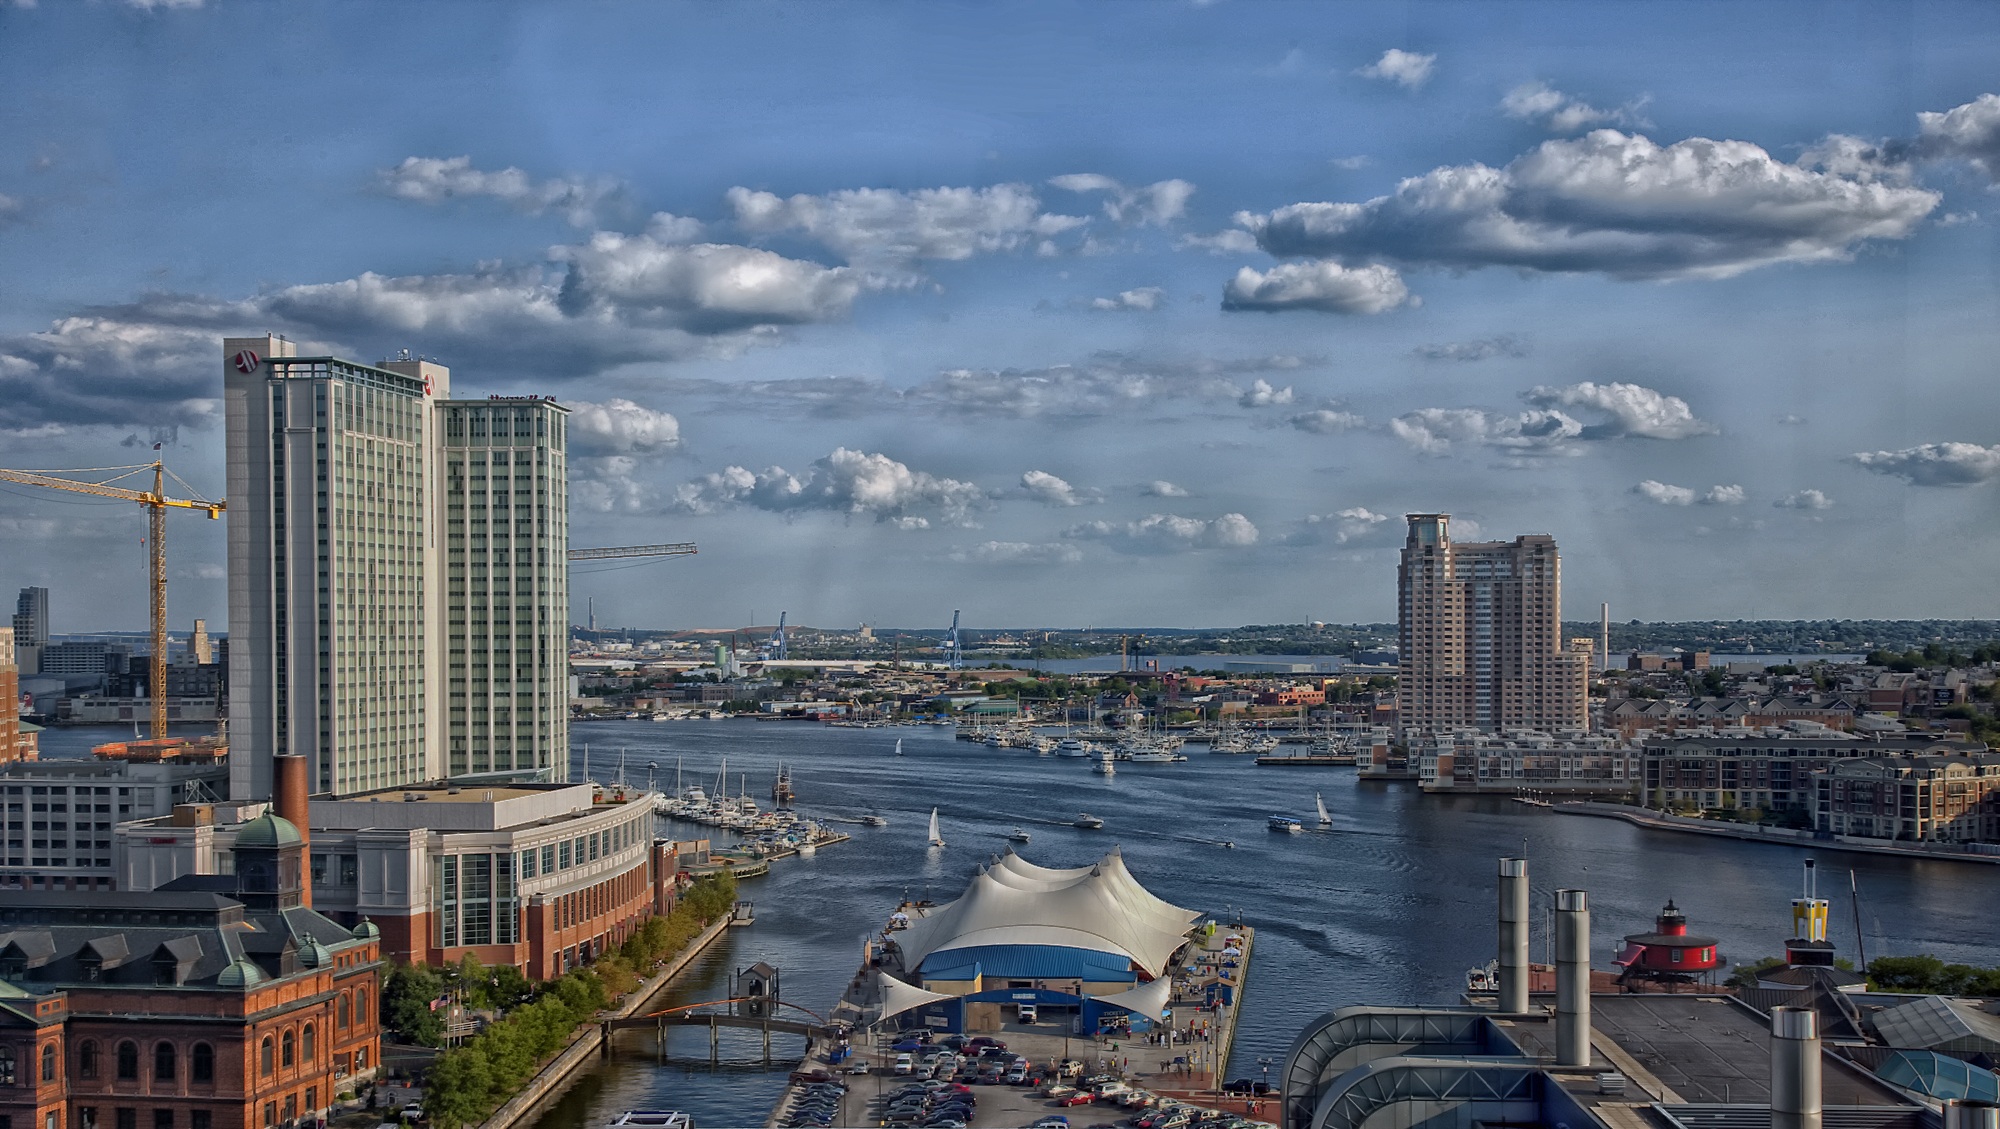
coast, water, horizon, architecture, sky, skyline, city, skyscraper, urban, cityscape, panorama, downtown, dusk, evening, reflection, tower, scenic, landmark, harbor, waterway, tower block, hdr, clouds, buildings, boats, ships, reflections, baltimore, maryland, metropolis, cities, aerial photography, urban area, human settlement, metropolitan area